111th Attack Squadron

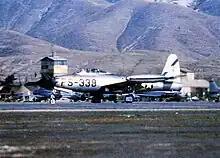
136th FBW F-84G taking off at K-2, South Korea

From Japan the Wing engaged in combat operations over South Korea, however flying in the North Pacific area was a challenge to the wing, losing seven F-84Es in non-combat operations and three in combat. On 26 June, in one of the largest air-to-air battles in Korea, two 182d FBS pilots, Captain Harry Underwood and 1st LT Arthur Olighter shot down an enemy MiG-15 that broke through an F-86 Sabre escort of four B-29s. Two other 111th FBS pilots, 1st Lt John Morse and John Marlins scored probables in the same encounter. These were the first combat victories by Air National Guard pilots. On 3 July the 136th sent their aircraft to North Korea, attacking FLAK batteries in downtown Pyongyang while other aircraft attacked North Korean airfields.